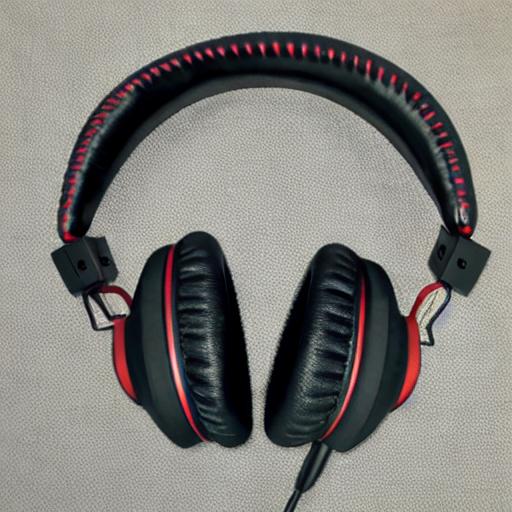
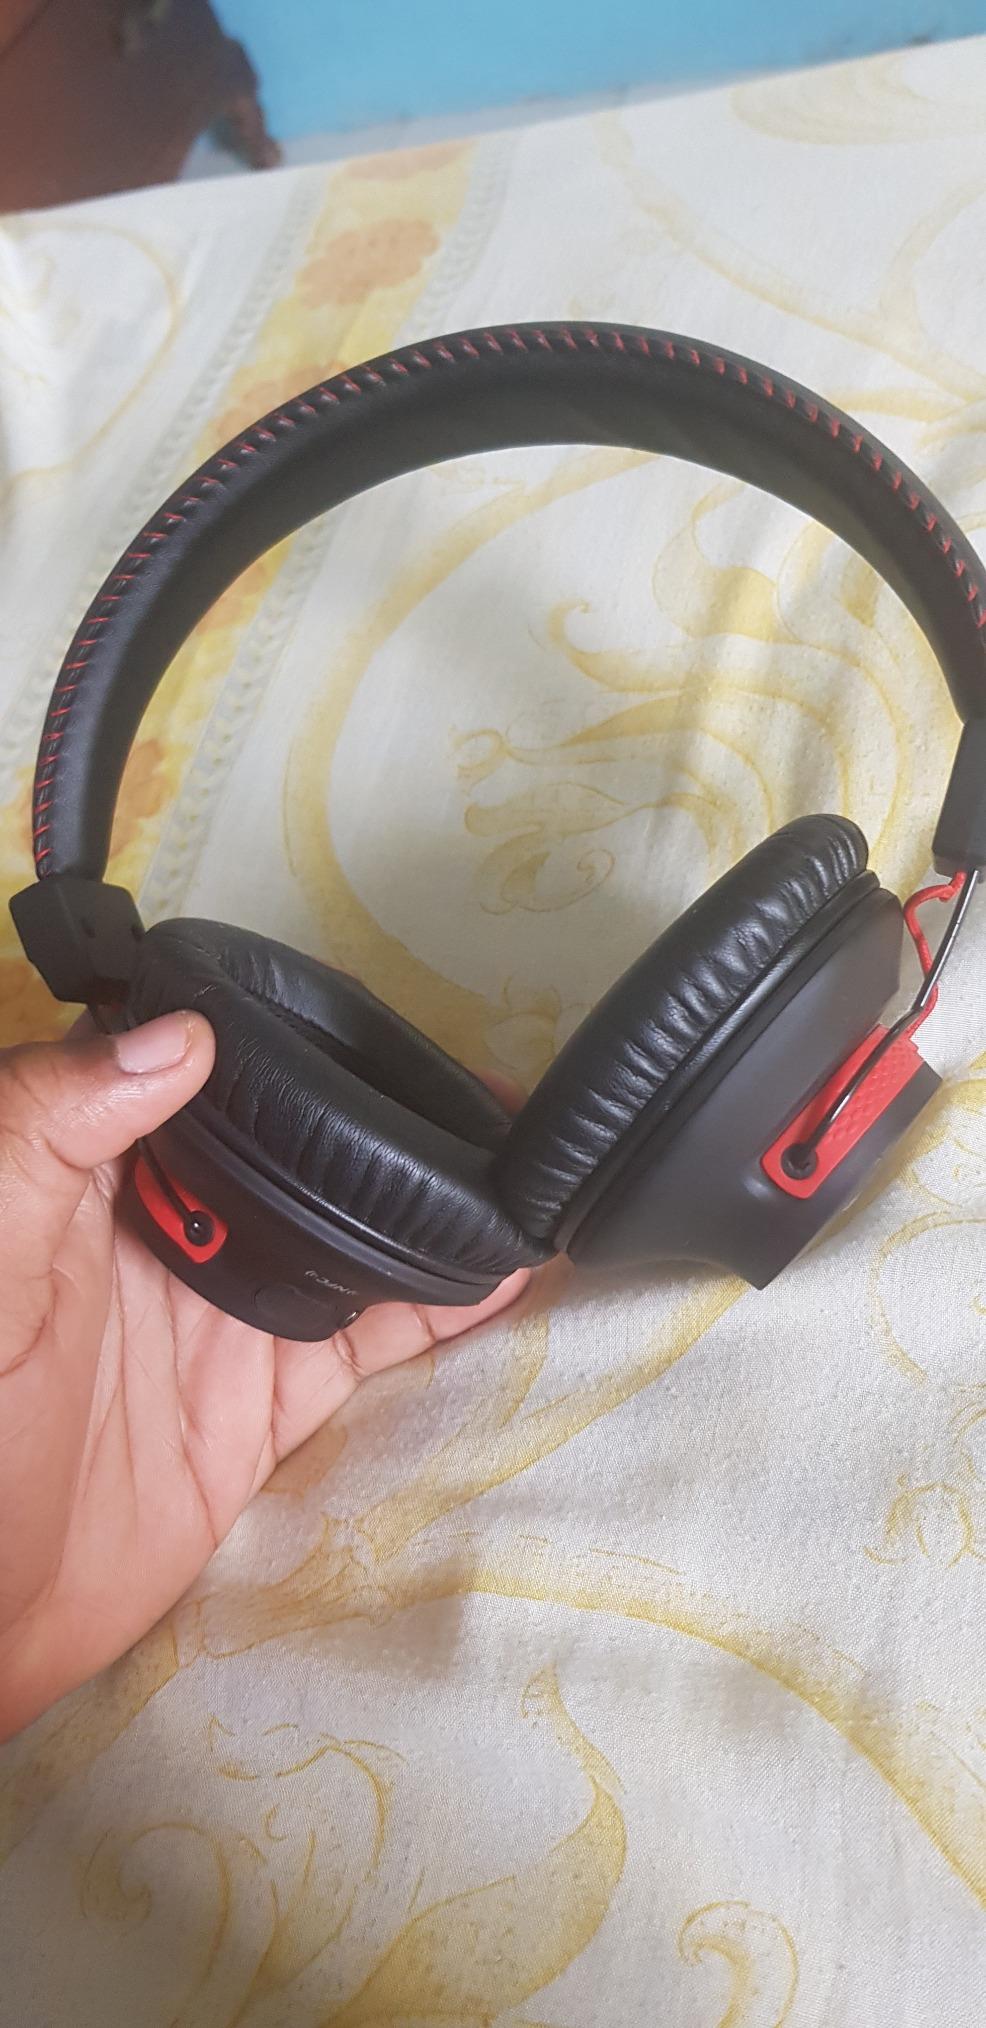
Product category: headphones
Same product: no